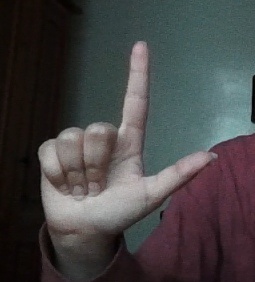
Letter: laam